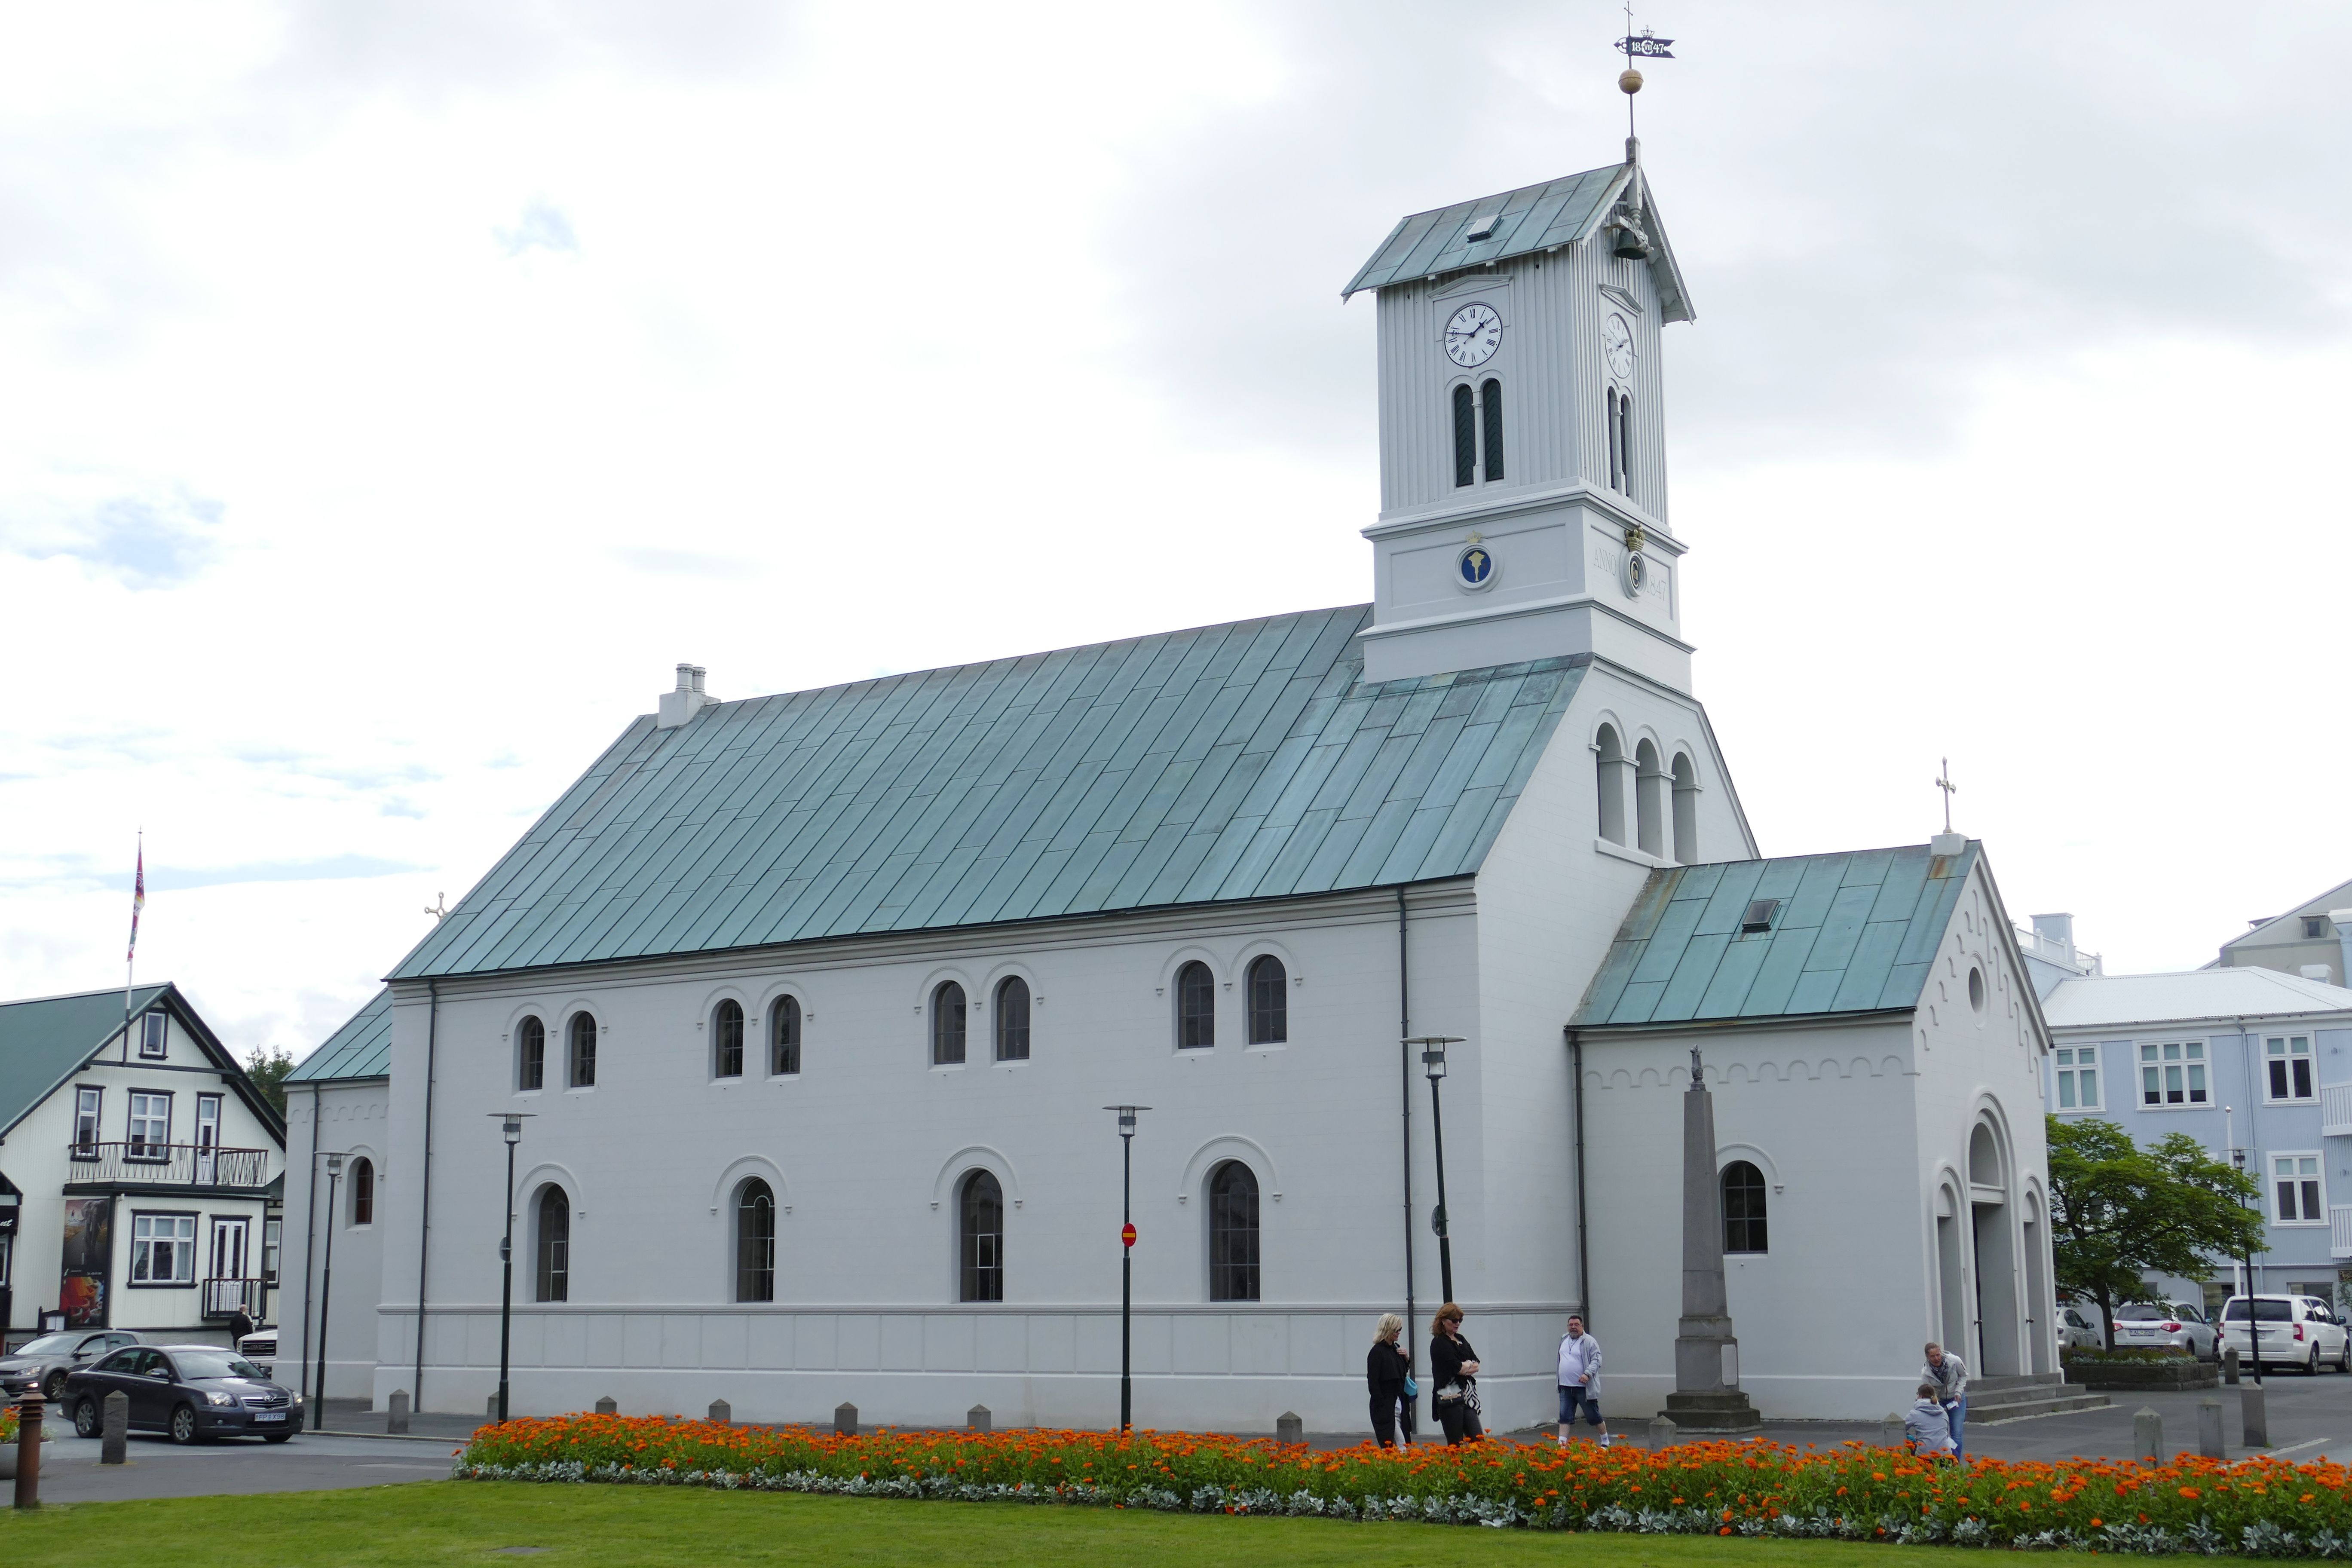
town, building, city, tower, church, cathedral, chapel, iceland, place of worship, old town, capital, monastery, historically, reykjavik, protestant, spanish missions in california